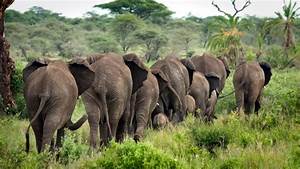
Label: elefante